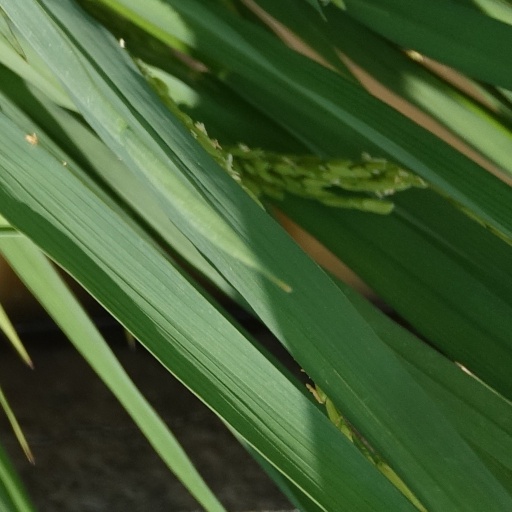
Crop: rice